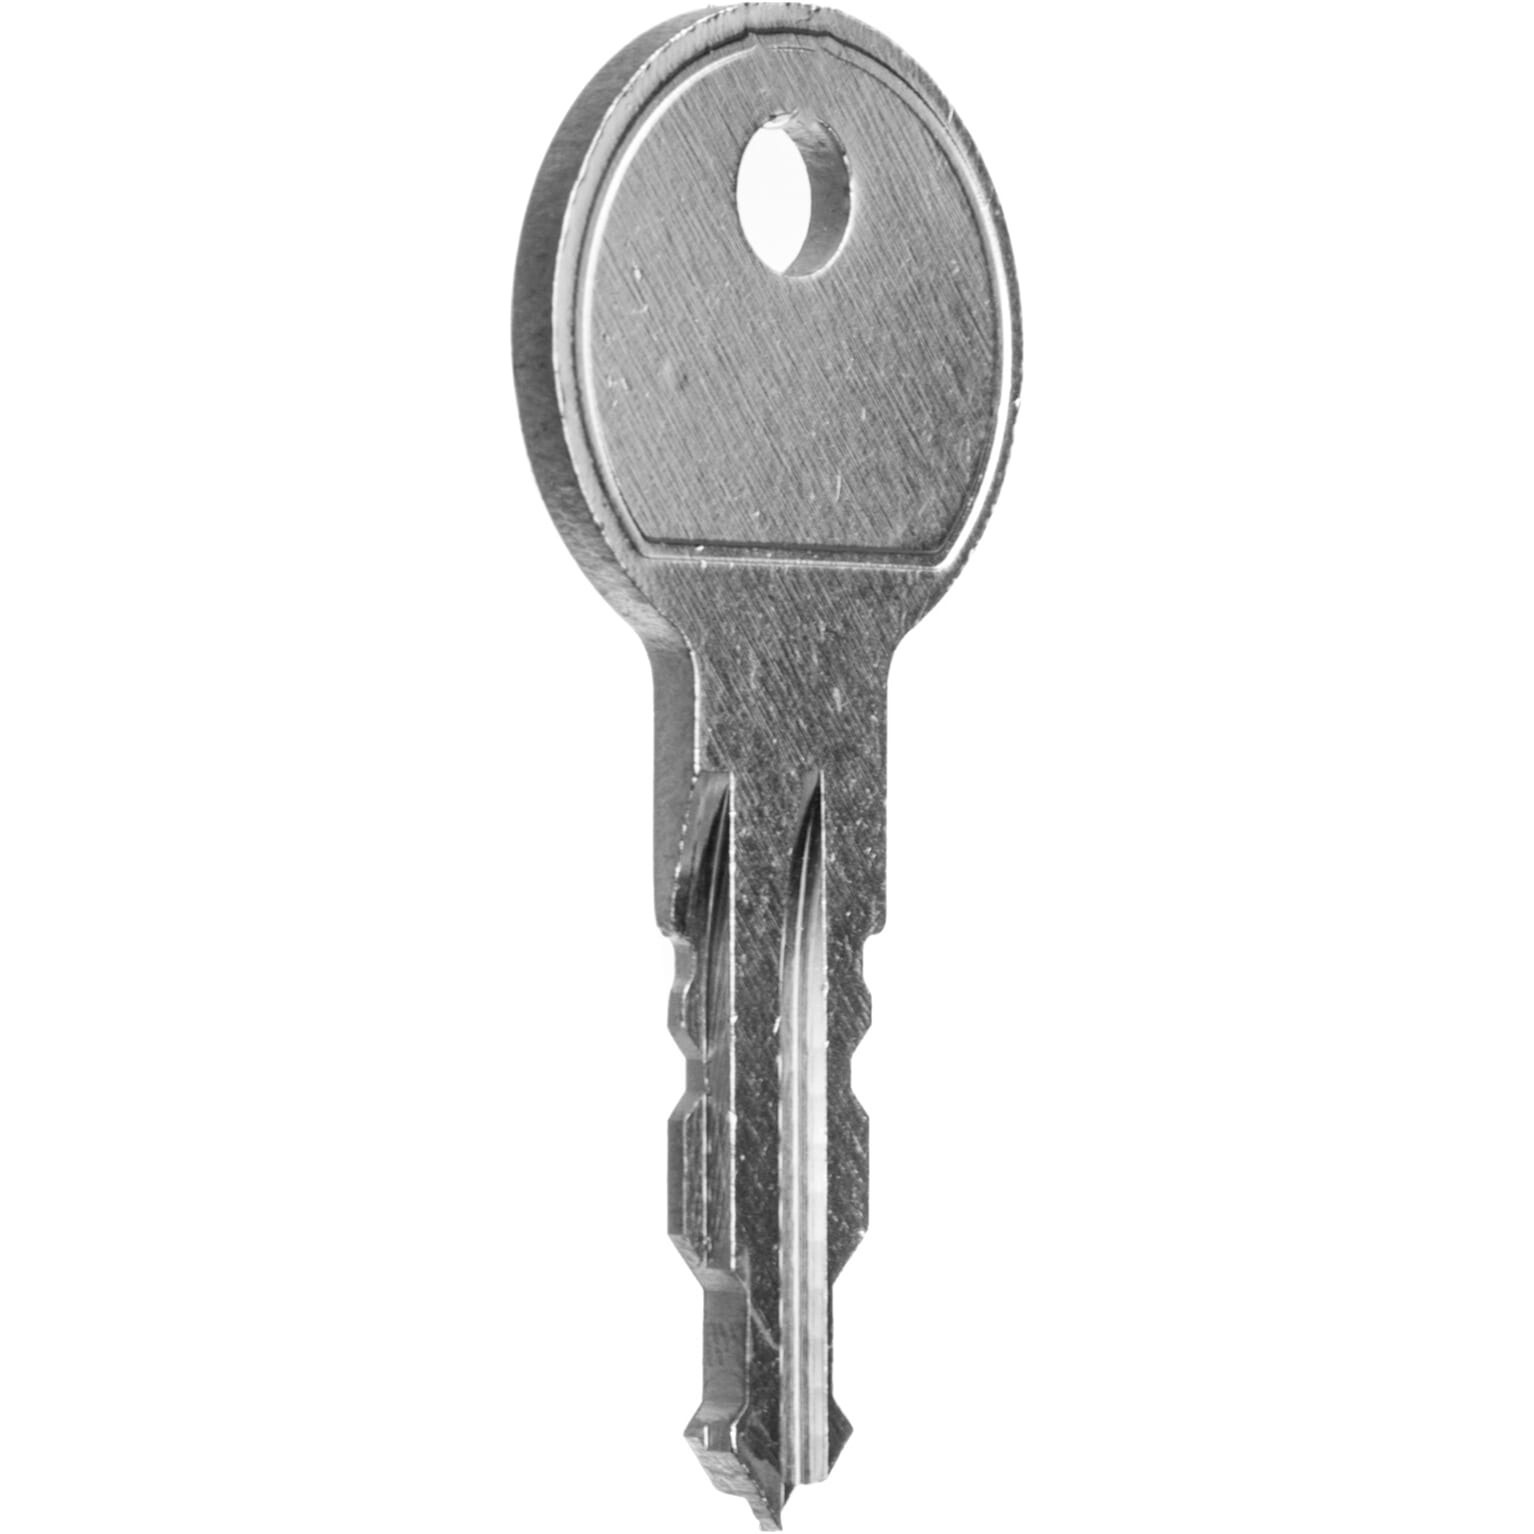
Thule Yepp sleutel voor Yepp 2 en Yepp Nexxt 2 nummer N204
De Thule Yepp sleutel voor Yepp 2 en Yepp Nexxt 2 (modelnummer N204) is de slimme oplossing voor veilig en eenvoudig gebruik van uw Yepp kinderzitje. Met deze sleutel houdt u het bevestigingssysteem snel in handen en voorkomt u dat het slot per ongeluk open blijft. Specifiek ontworpen voor de Yepp 2 en Yepp Nexxt 2 systemen, deze sleutel is een essentieel reserve-accessoire voor elke fietstas of op reis met kinderen. Het compacte formaat zorgt voor gemakkelijke opslag in een tas of in de buurt van uw fiets. Compatibel met: Yepp 2 en Yepp Nexxt 2 (model N204) Gemakkelijk te gebruiken: opent en sluit het zitjes-bevestigingssysteem snel en betrouwbaar Duurzaam materiaal: robuuste constructie voor dagelijks gebruik Klein en handig: compact ontwerp, makkelijk op te bergen en mee te nemen Ideaal als reserve sleutel: altijd paraat voor gezin, onderweg of opslag Bestel de Thule Yepp sleutel N204 en zorg voor gemoedsrust bij elk ritje met uw Yepp 2 of Yepp Nexxt 2 kinderzitje.
Brand: Thule
Category: Baby & Toddler > Baby Transport Replacement Parts